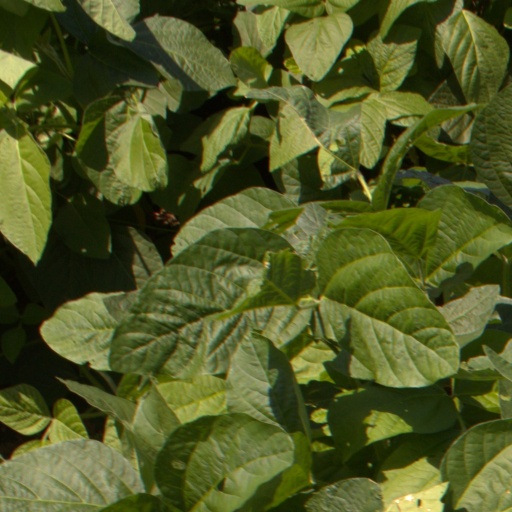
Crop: soybean